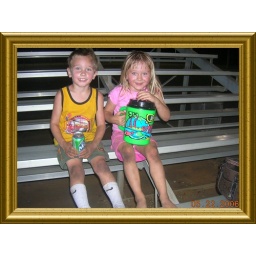
look at us were dirty weve been playin in the field and watching baseball............